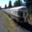
Label: train